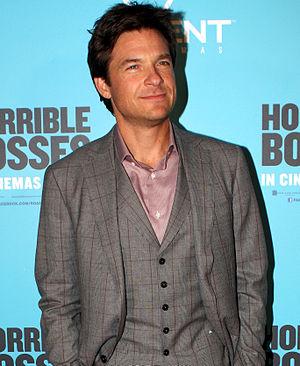
Nicholas Piberius Wilde, dit Nick Wilde, est un personnage de fiction qui est apparu pour la première fois dans le 55ᵉ Classique d'animation des studios Disney, Zootopie. Il est interprété en version originale par Jason Bateman, doublé par Alexis Victor en français, et par Alexandre Fortin en français canadien.